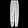
Label: Trouser